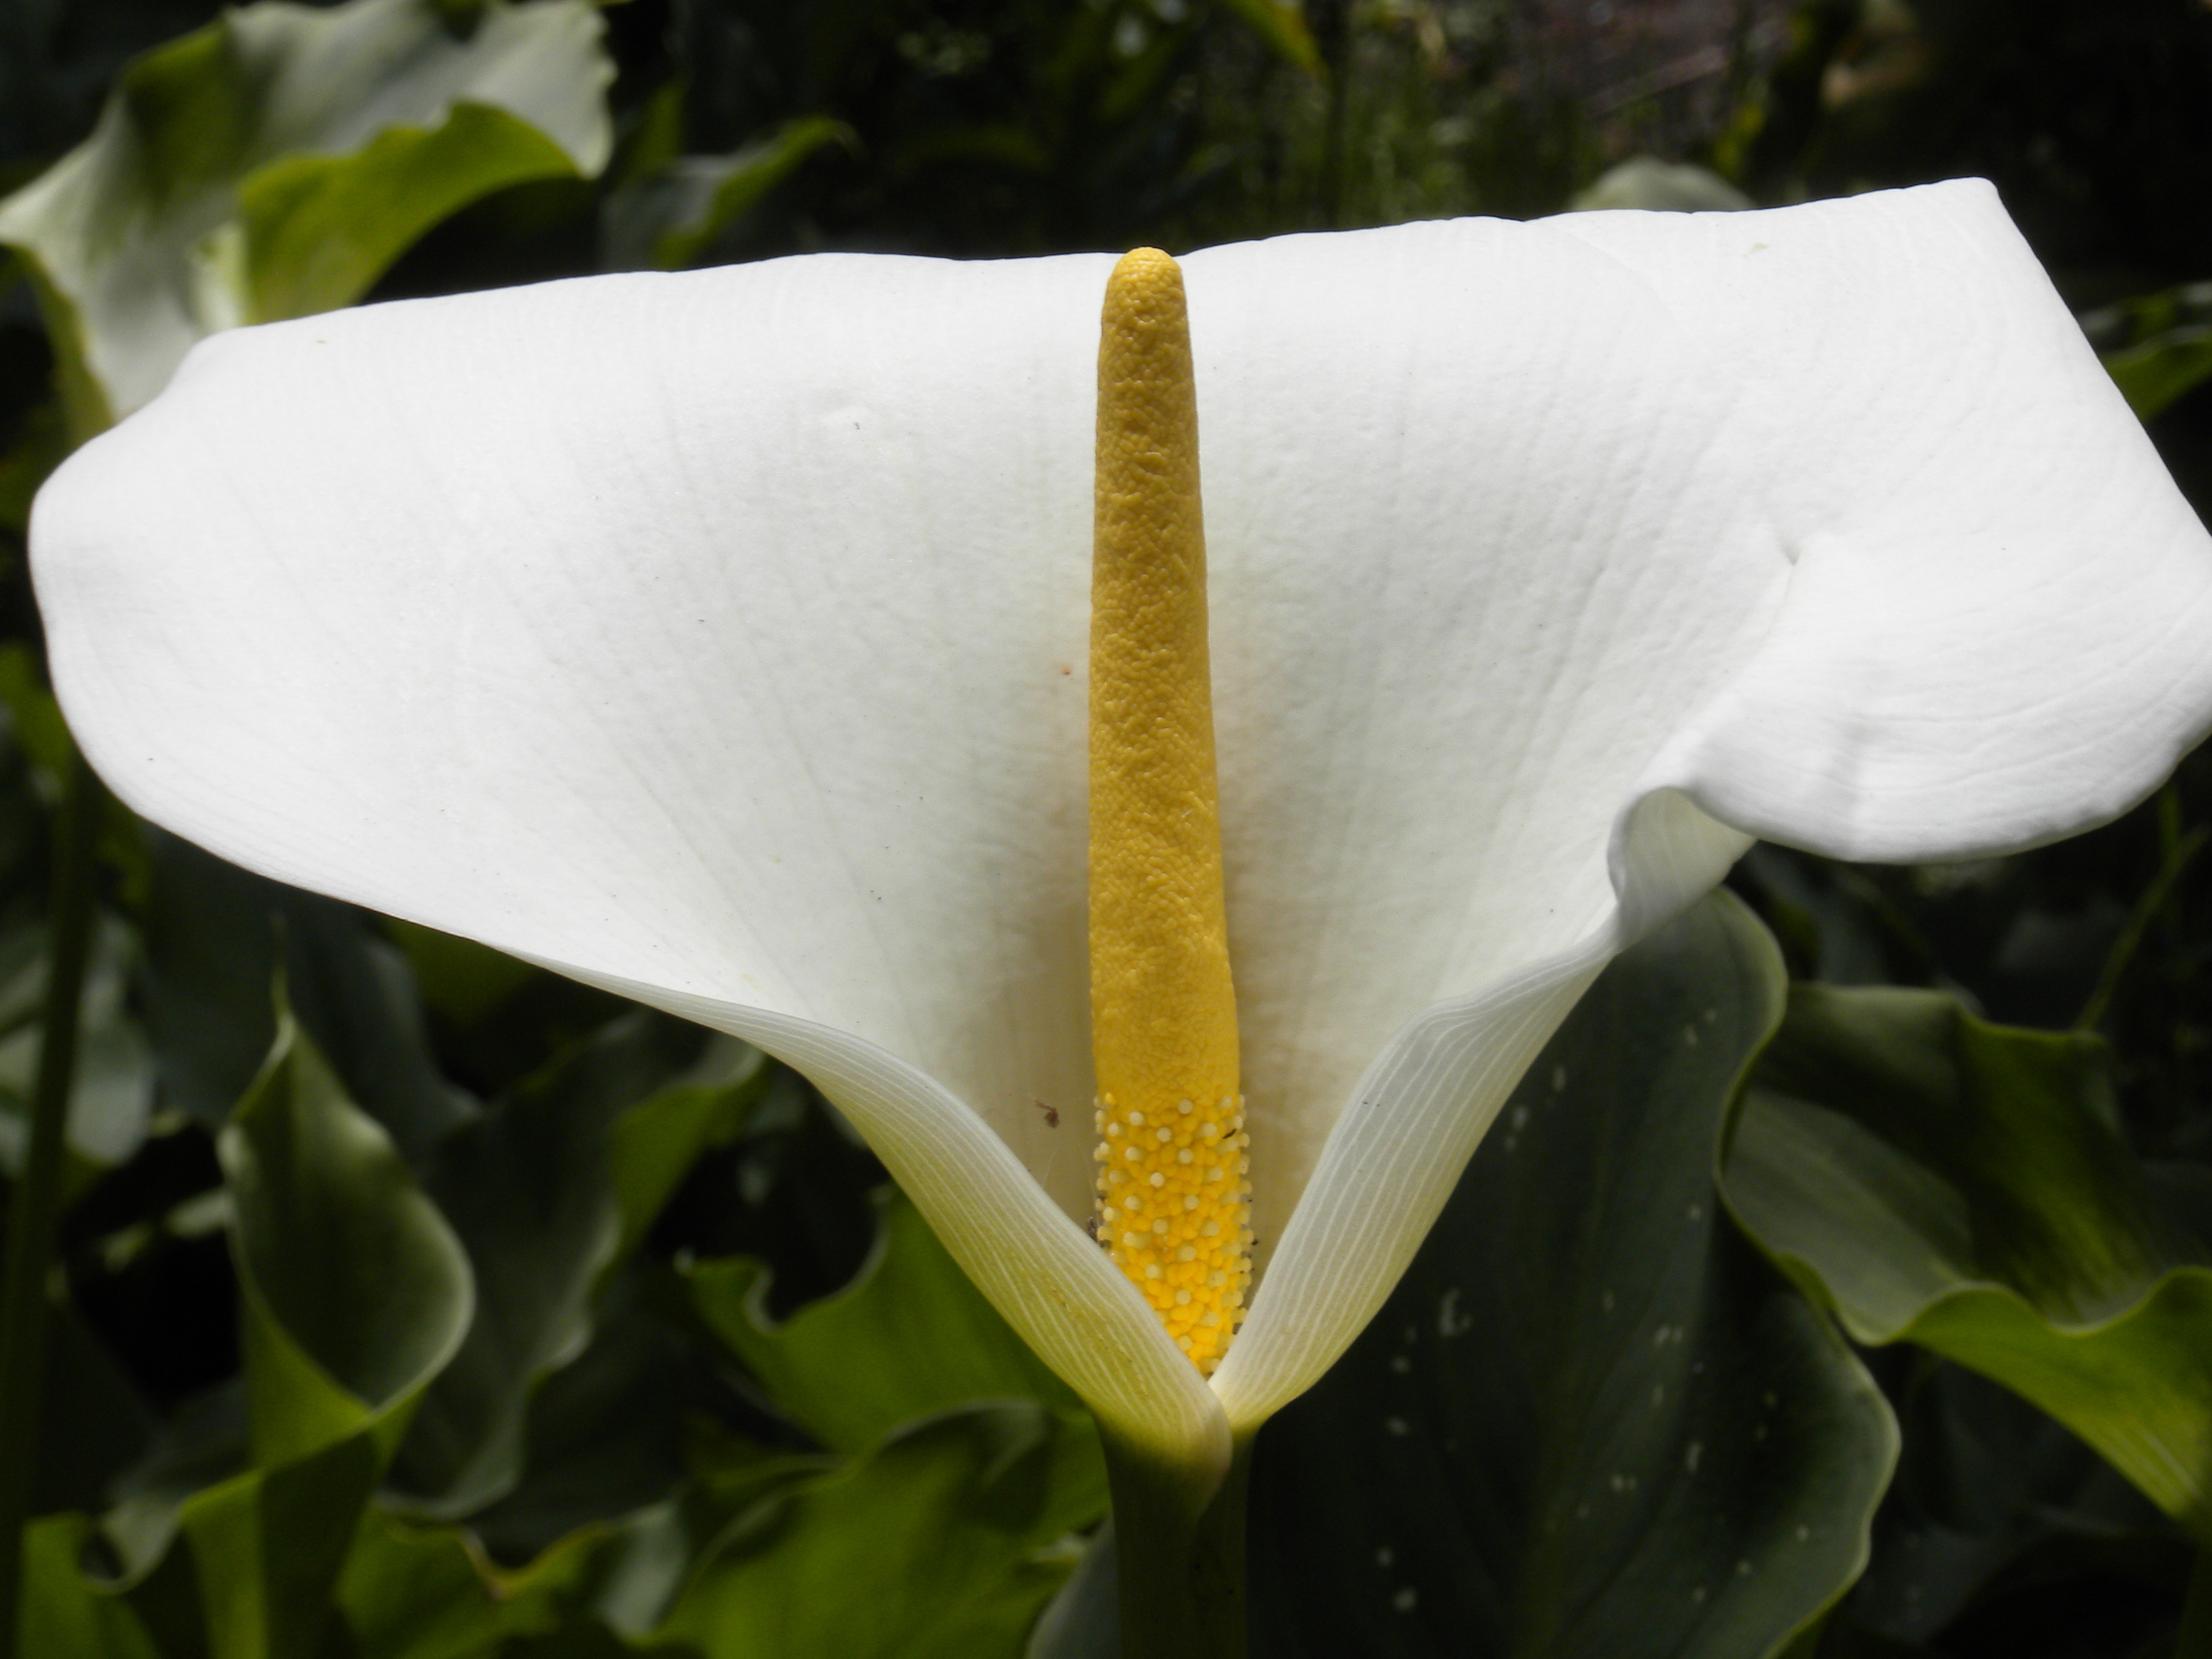
nature, plant, white, leaf, flower, petal, green, macro, botany, yellow, flora, close up, wallpaper, culture, exotic, calla, arum, macro photography, chalice, flowering plant, green foliage, plant stem, land plant, family araceae, rhizome plant, herbaceous perennial and, large sheets